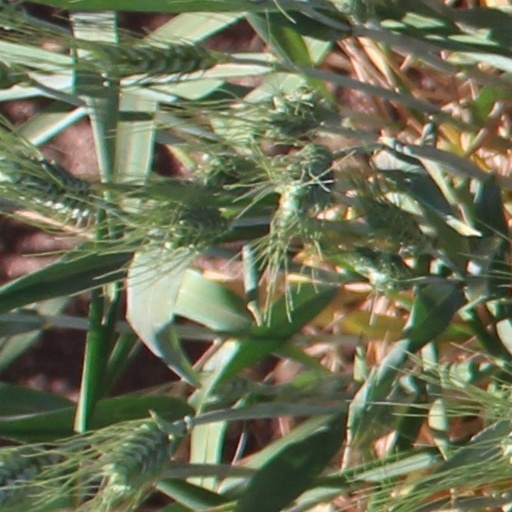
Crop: wheat